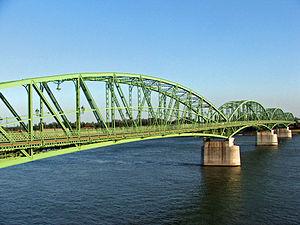
Cette liste de ponts de Slovaquie présente les ponts remarquables de Slovaquie, tant par leurs caractéristiques dimensionnelles, que par leur intérêt architectural ou historique.
Cette liste de ponts de Hongrie présente les ponts remarquables de Hongrie, tant par leurs caractéristiques dimensionnelles, que par leur intérêt architectural ou historique.
Cette liste contient les ponts présents sur le Danube.